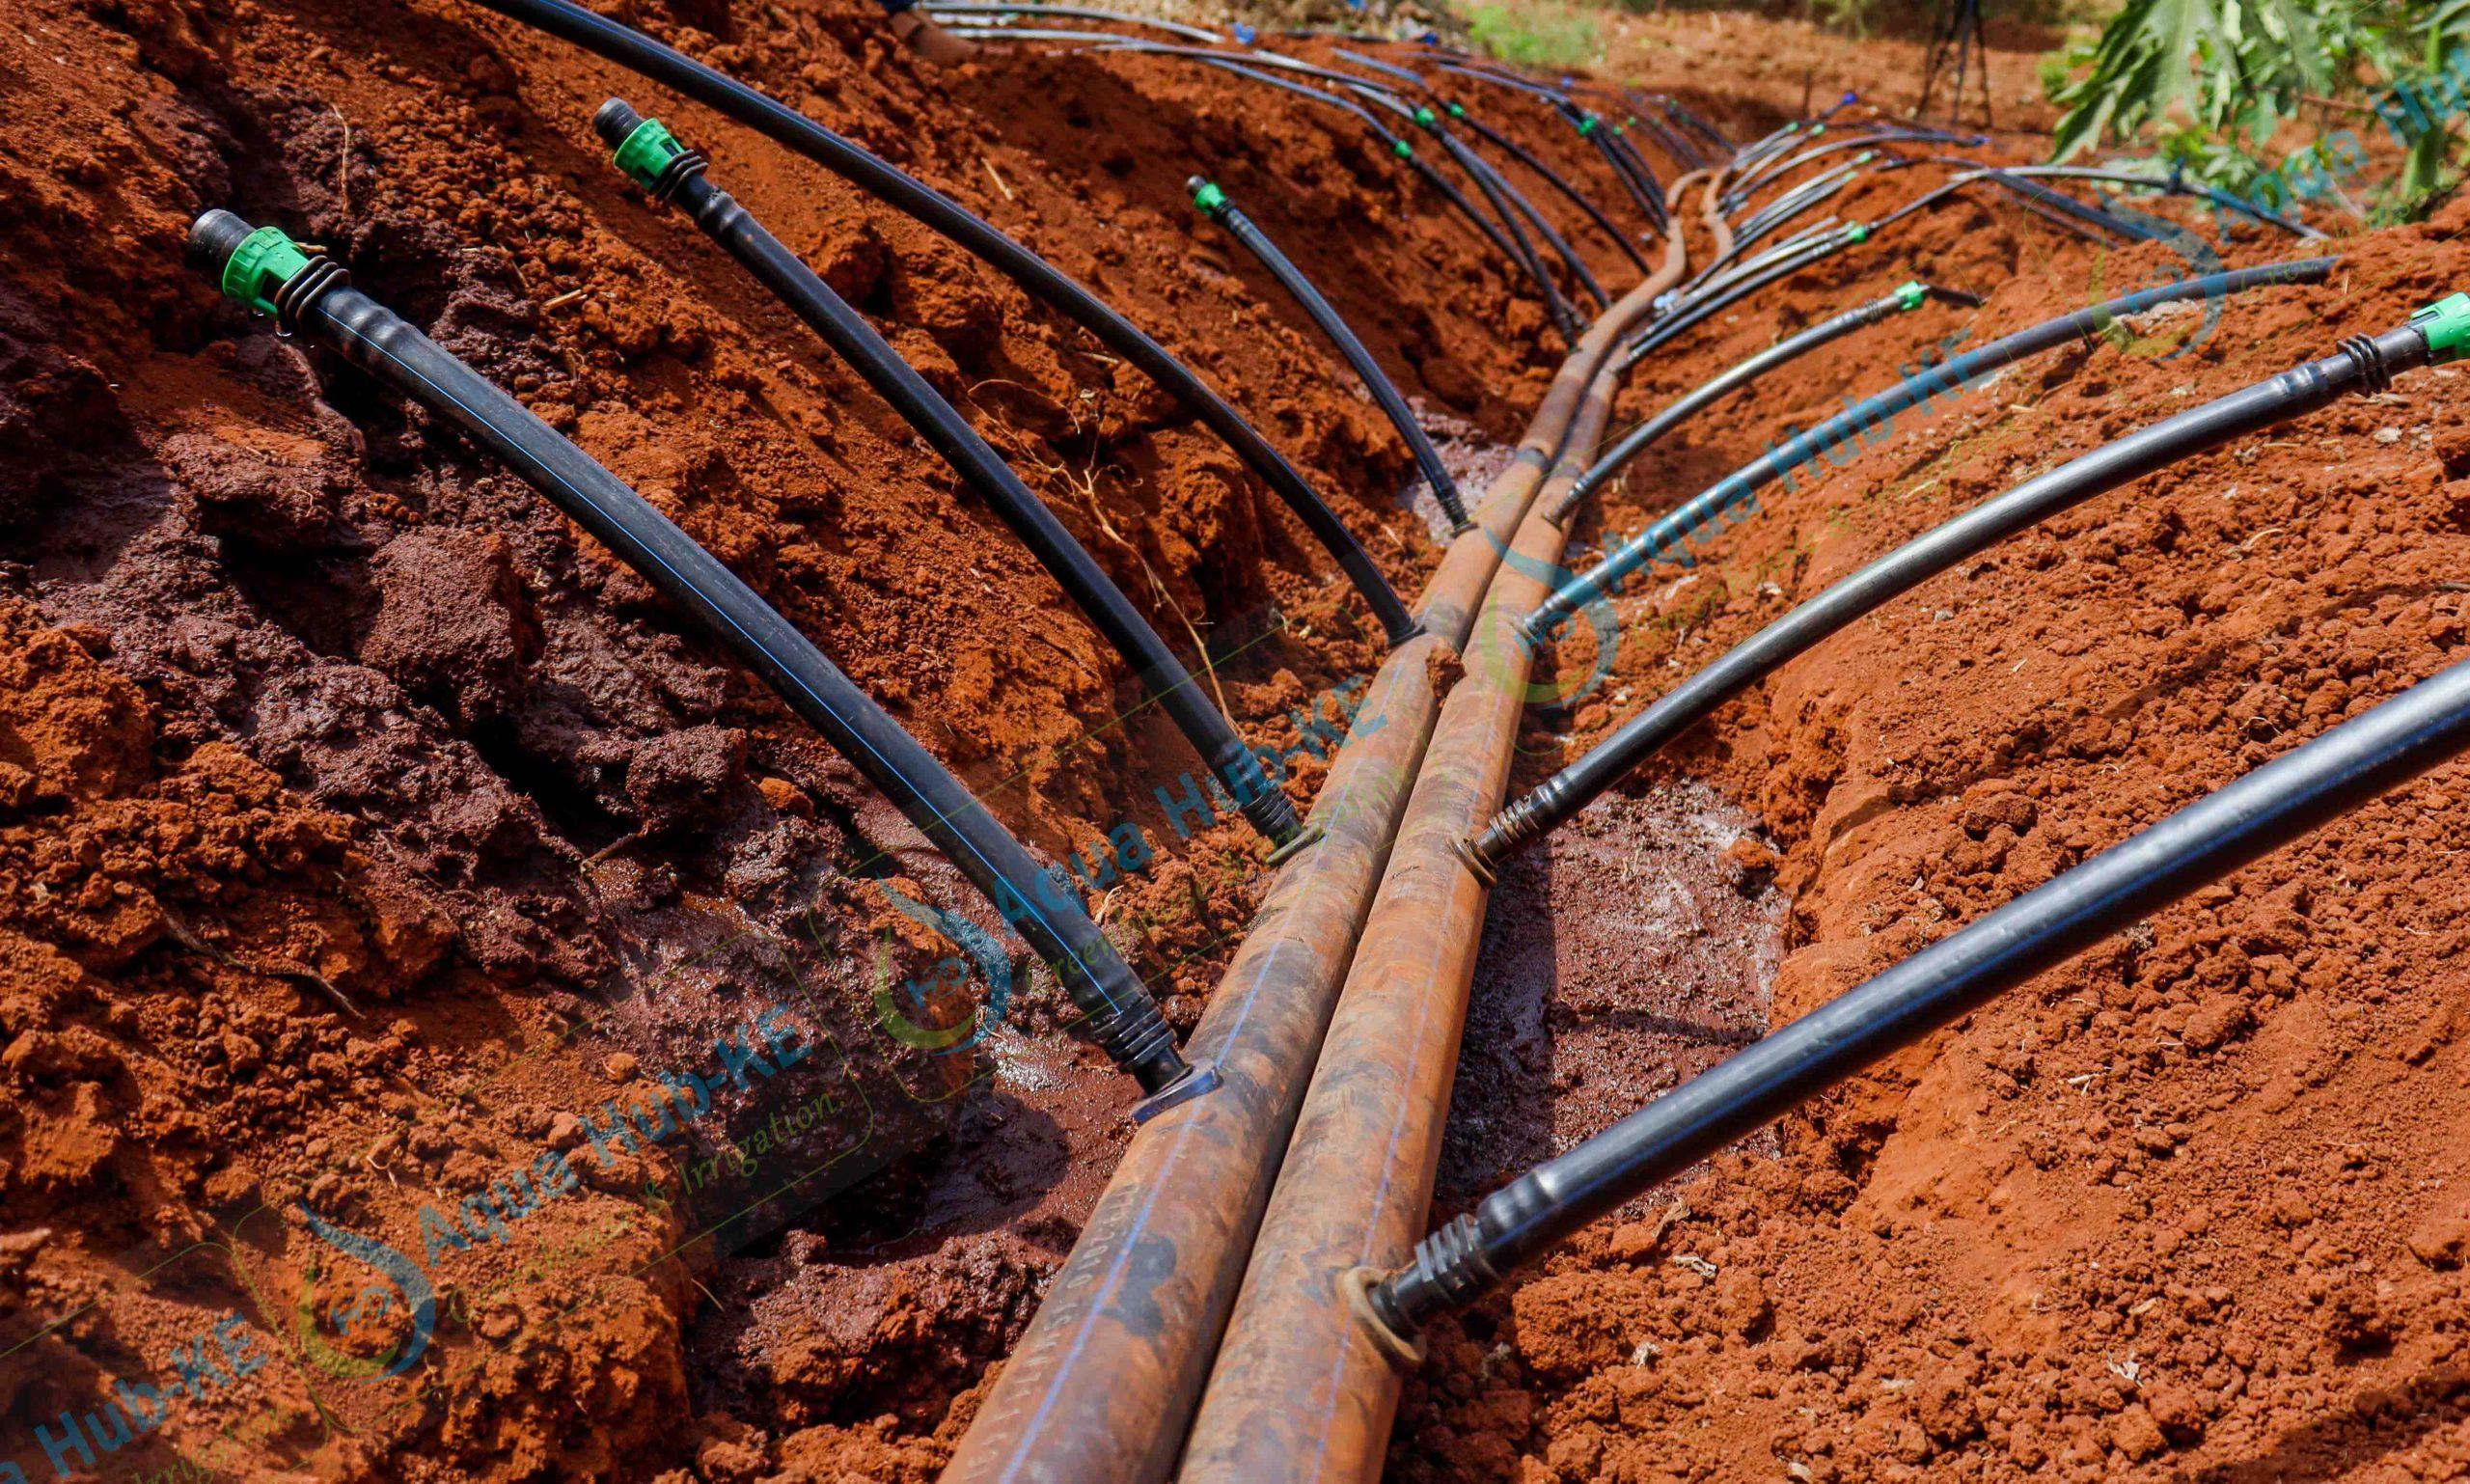
Laini za umwagiliaji zimewekwa ardhini zikiashiria mfumo wa kisasa wa umwagiliaji. Mabomba meusi yameunganishwa na mirija midogo yenye ncha ya kijani yakionyesha mtiririko wa maji. Udongo mwekundu unaonekana kuzungunka mabomba ukionyesha eneo lenye udongo wenye rutuba.